Chemise cagoule

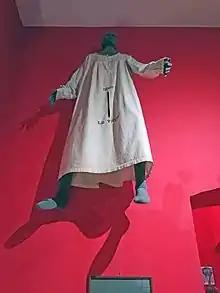
Chemise cagoule in Sex Machines Museum, Prague

A chemise cagoule ("cowl shirt") was a heavy nightshirt worn by pious Catholic men and women during the Middle Ages in order to permit a husband to impregnate his wife without having to endure any unnecessary physical contact with her. The chemise cagoule covered all sexual areas, but left an opening for necessary contact. Pious couples were expected to use chemise cagoules at every lovemaking session, and thus would never see each other naked.